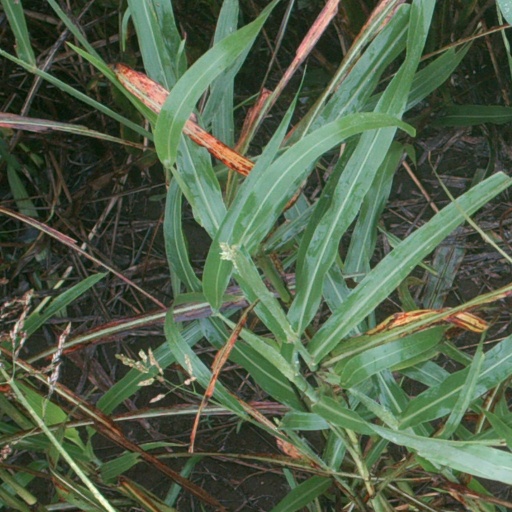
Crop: sorghum